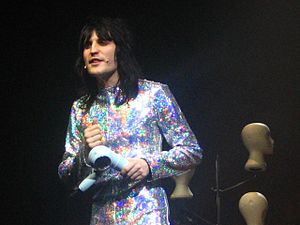
Noel Fielding
Noel Fielding er en engelsk komiker, kunstner og skuespiller. Han er nok bedst kendt som Vince Noir fra serien The Mighty Boosh, en serie han skriver sammen med sin ven Julian Barratt, der har rollen som Howard Moon. Han har desuden i adskillige sæsoner været den ene holdkaptajn i den satiriske musikquiz "Never Mind The Buzzcocks". I 2011 deltog han i danseprogrammet "Let´s dance for comic relief" med en udgave af Kate Bushs "Wuthering heights", han nåede til finalen.